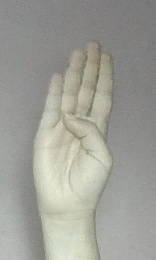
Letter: kaaf